Toothache

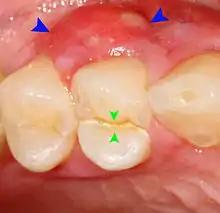
Lateral periodontal abscess (blue arrows) due to a fracture (green arrows)

A periodontal abscess (lateral abscess) is a collection of pus that forms in the gingival crevices, usually as a result of chronic periodontitis where the pockets are pathologically deepened greater than 3mm. A healthy gingival pocket will contain bacteria and some calculus kept in check by the immune system. As the pocket deepens, the balance is disrupted, and an acute inflammatory response results, forming pus. The debris and swelling then disrupt the normal flow of fluids into and out of the pocket, rapidly accelerating the inflammatory cycle. Larger pockets also have a greater likelihood of collecting food debris, creating additional sources of infection.